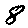
Label: 8